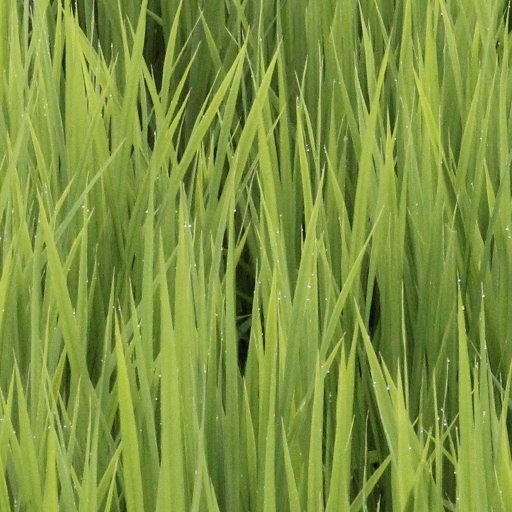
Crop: rice